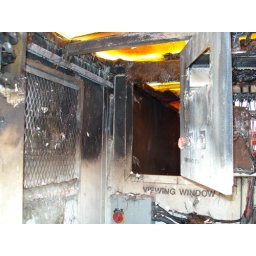
Passanger side wall, viewing window into shredded paper compartment. Computer panel in right fore front